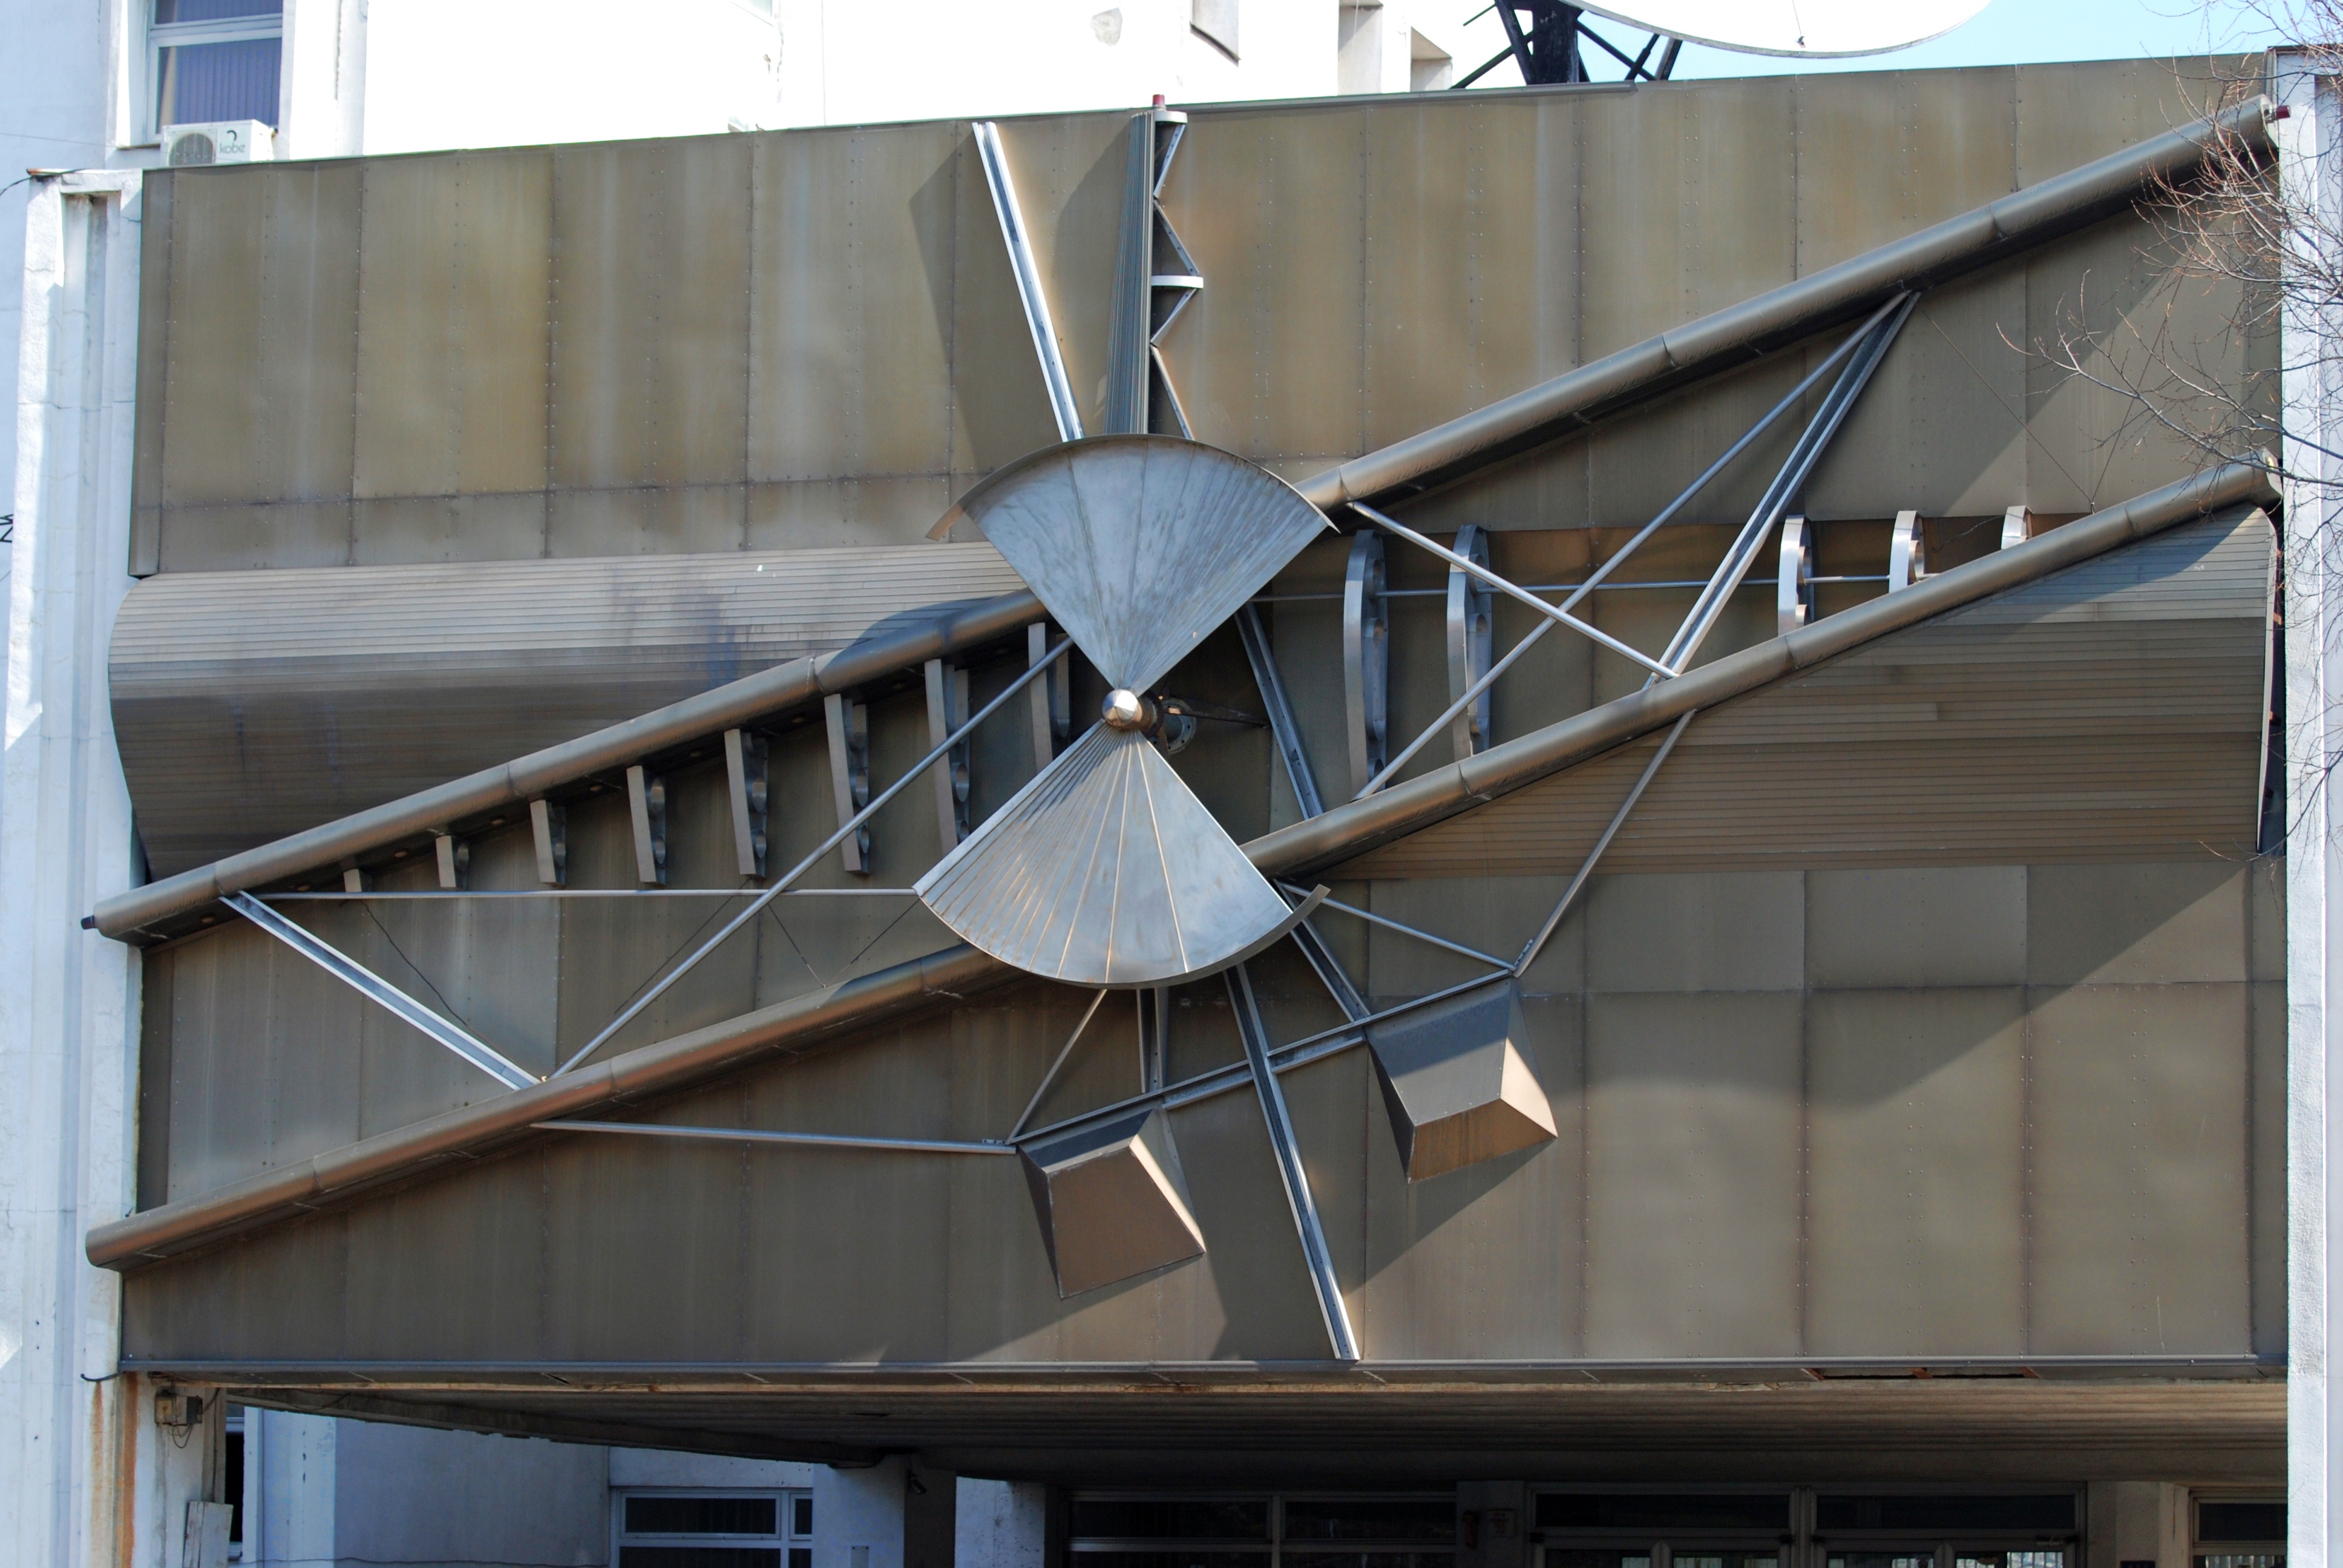
architecture, house, window, roof, home, europe, facade, nikon, handrail, nikkor, d80, 70300mm, nikond80, 70300mmf4556gvr, bulgaria, burgas, daylighting